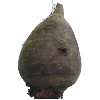
Label: beetroot